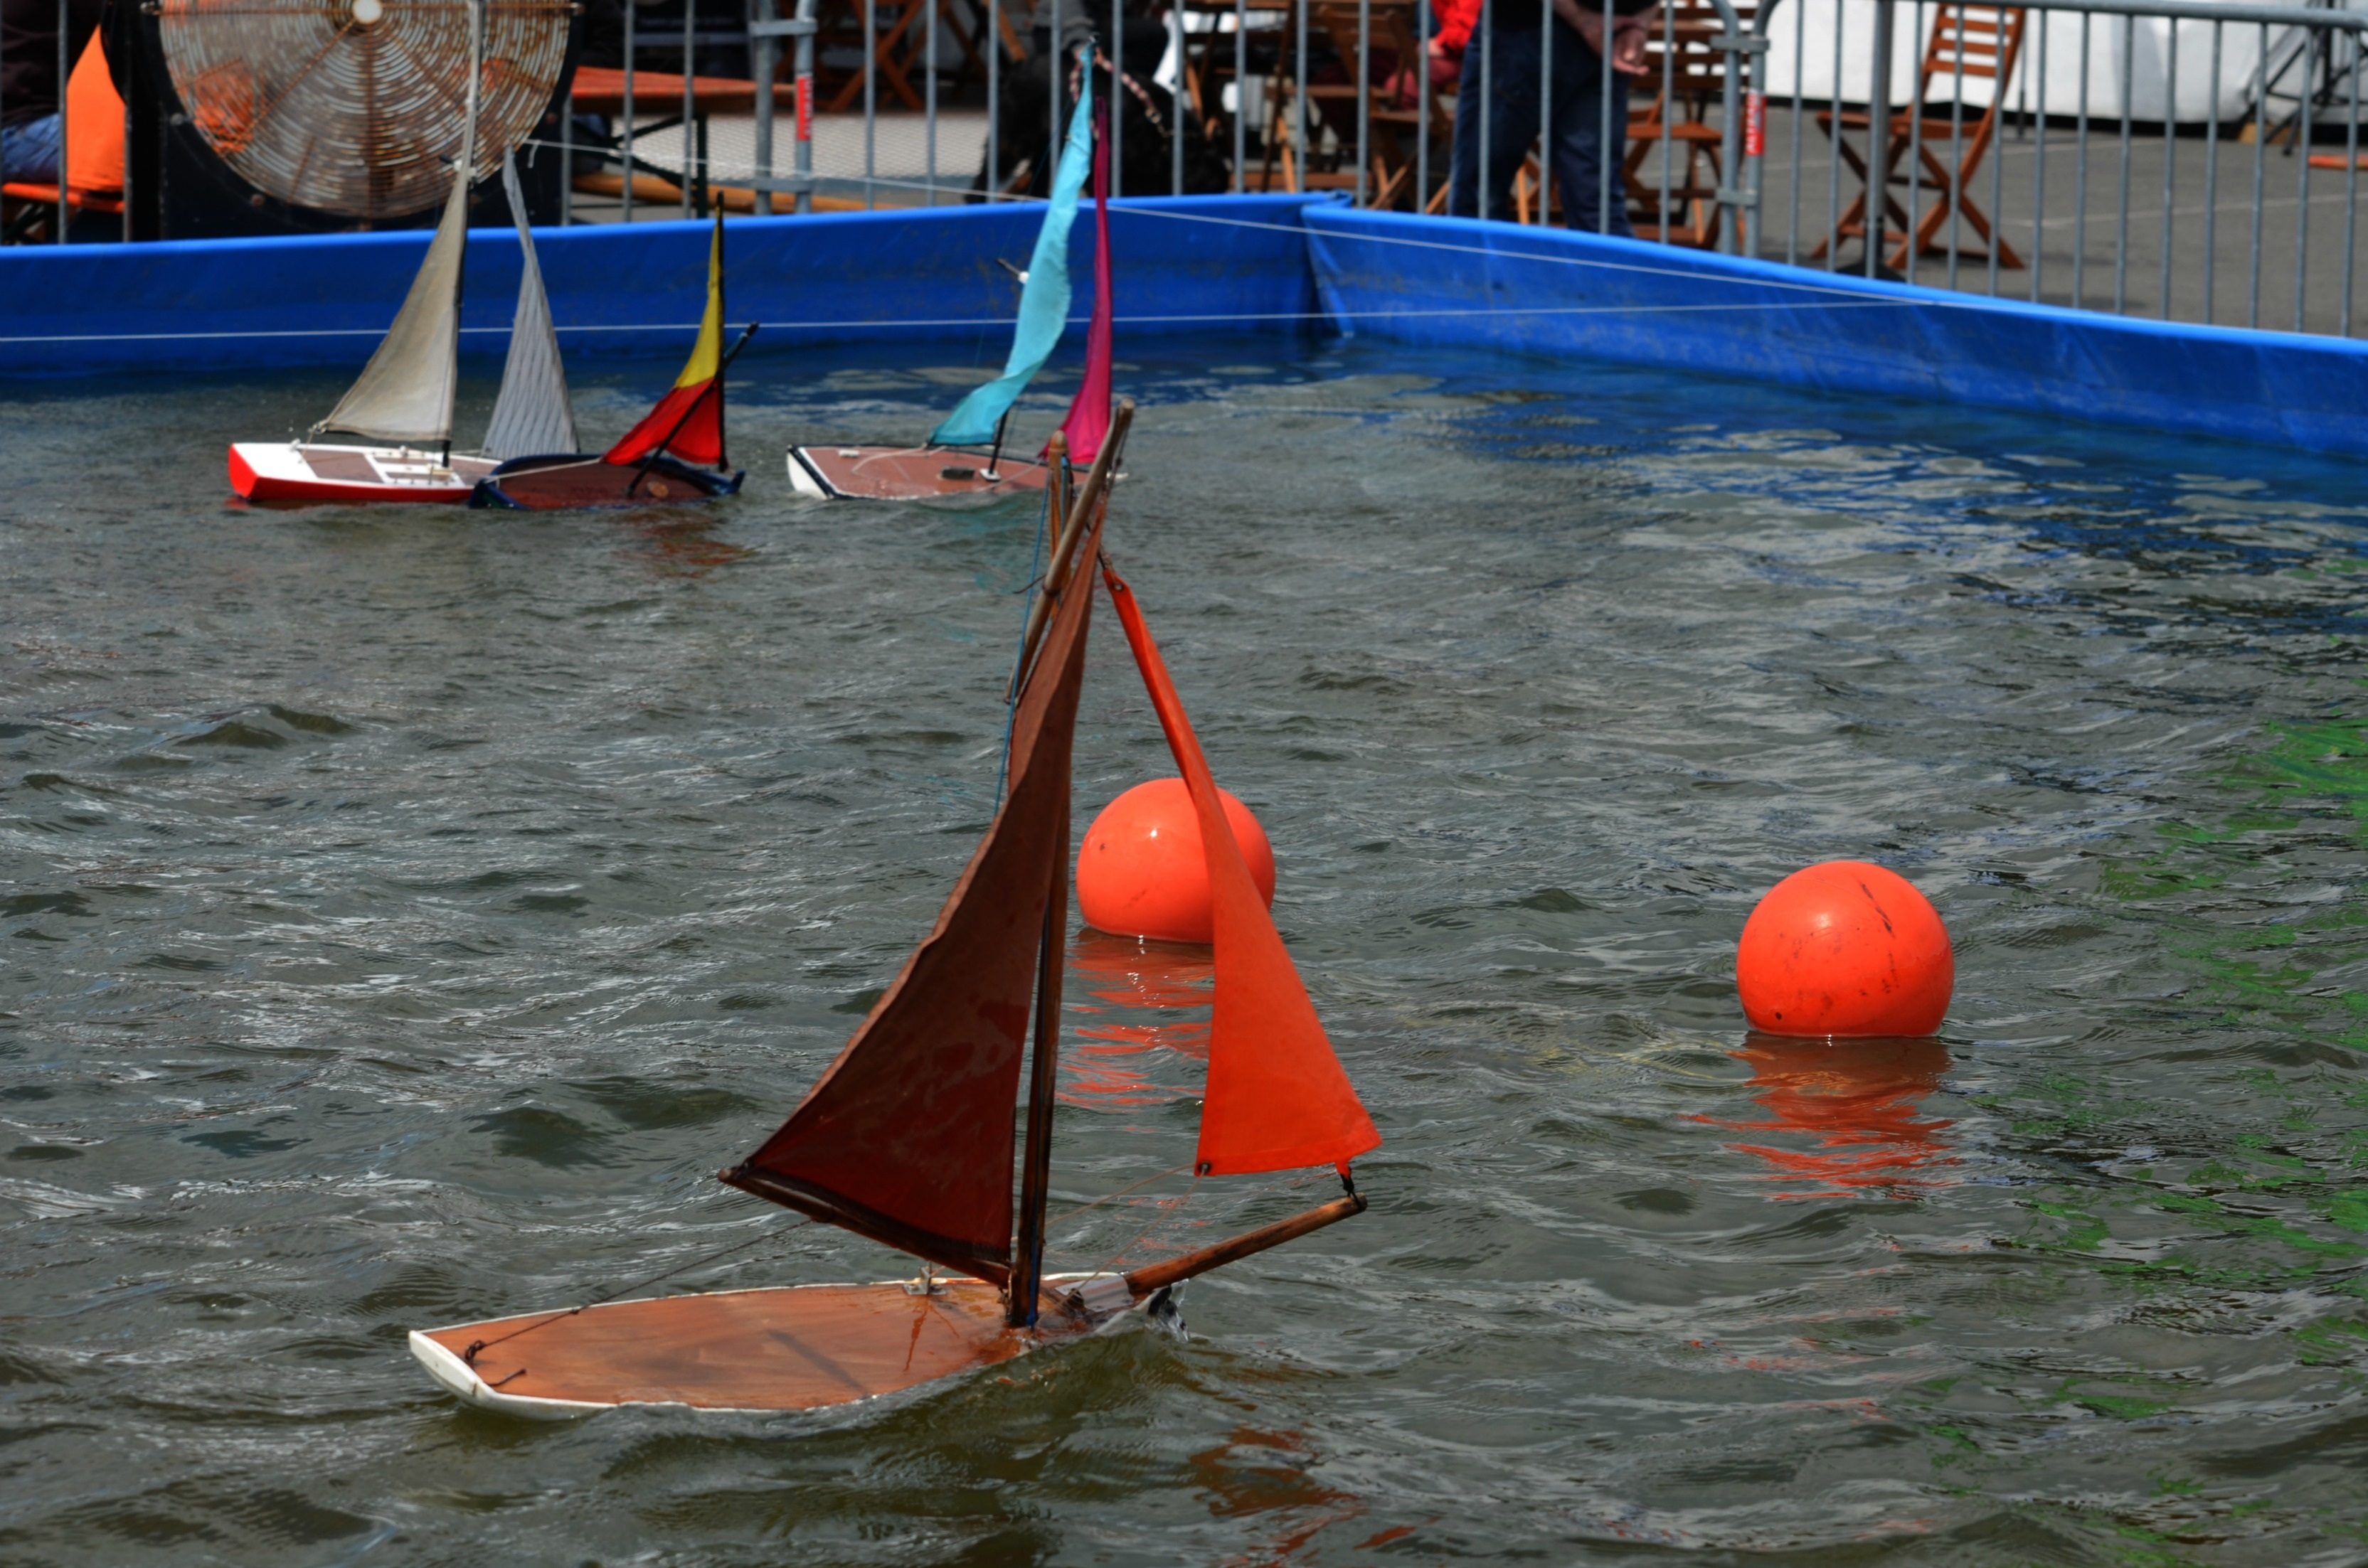
boat, wind, model, vehicle, mast, sailing, sailboat, children, sports, boating, windsurfing, boats, sail, basin, watercraft, games, sailing ship, dinghy, free image, children's games, dinghy sailing